Hoboken, Antwerp

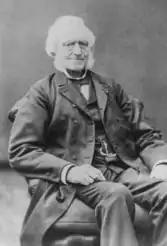
Pierre Joseph Lambrechts was the first burgomaster of Hoboken after Belgian independence. He was the father-in-law of Guillaume Delcourt, the Belgian navigator.

The first historical records of Hoboken date from the 1135 parish of "capellam de hobuechen qua libam". At that time Hoboken was part of Wilrijk, in the Duchy of Brabant. It has since then evolved from a small village to an industrialized district of Antwerp.